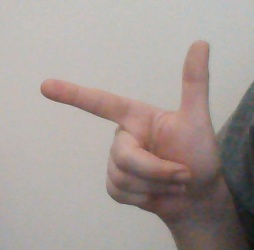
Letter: yaa